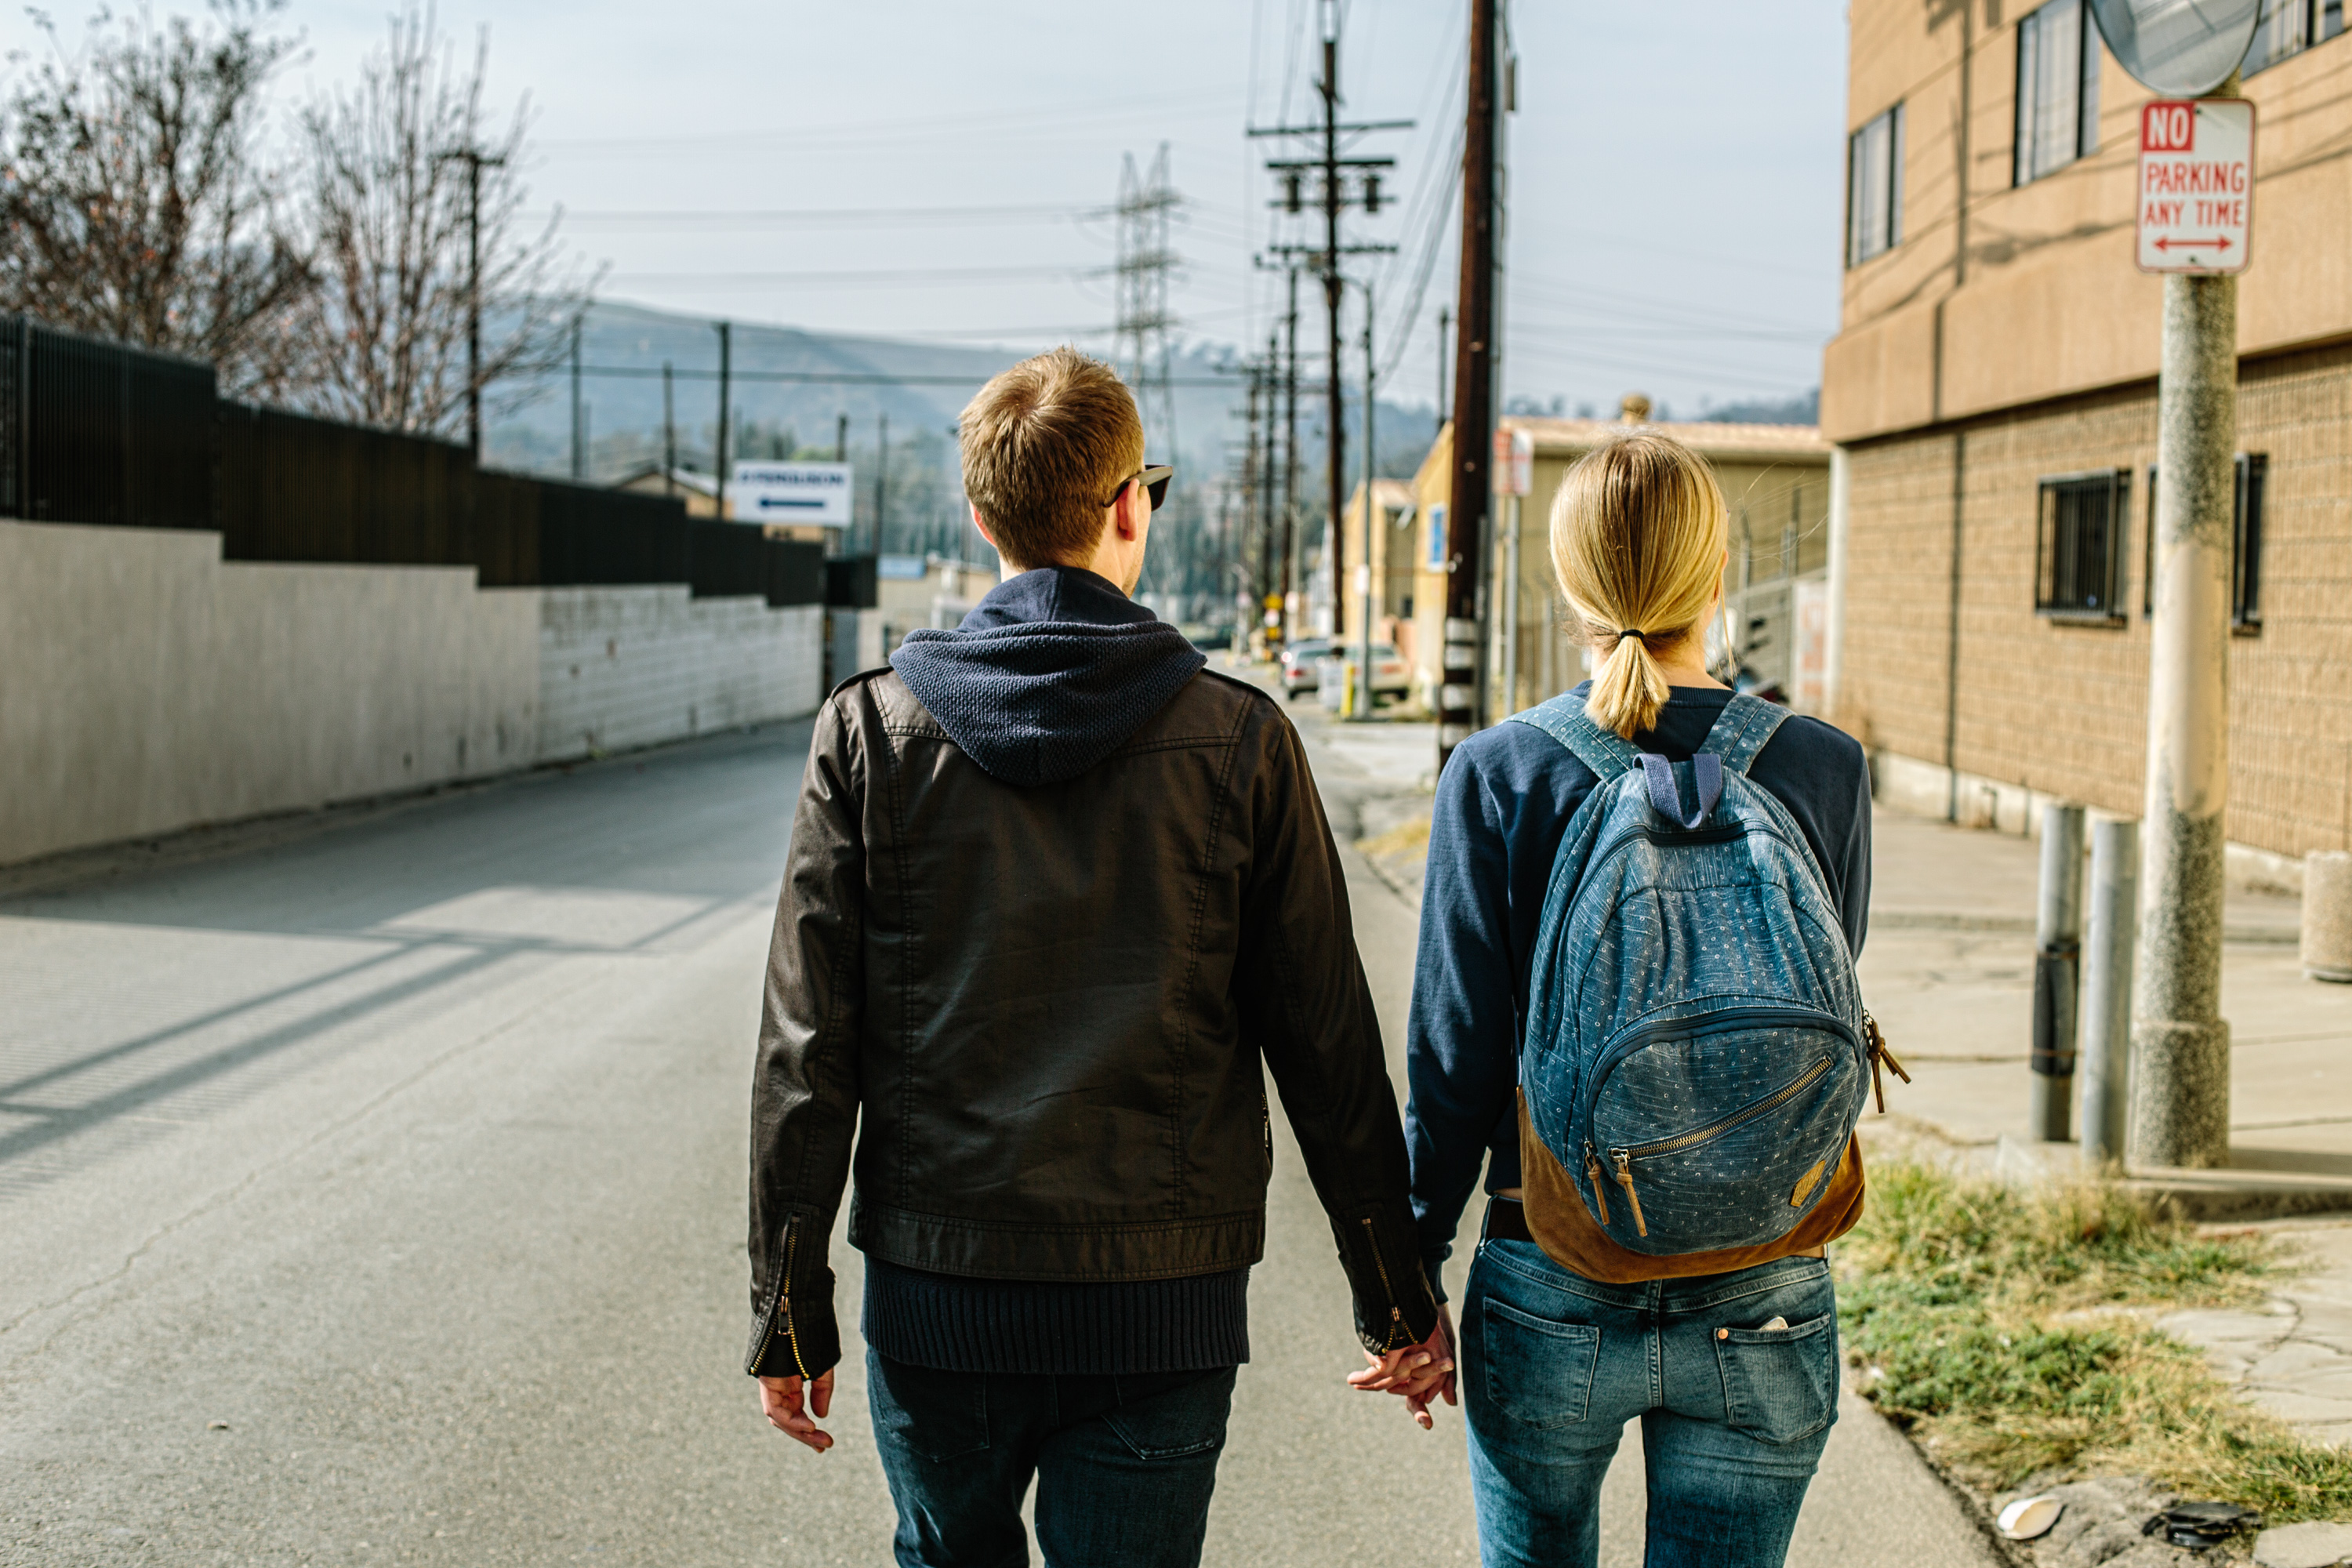
pedestrian, walking, people, road, street, spring, couple, lady, holding hands, infrastructure, urban area